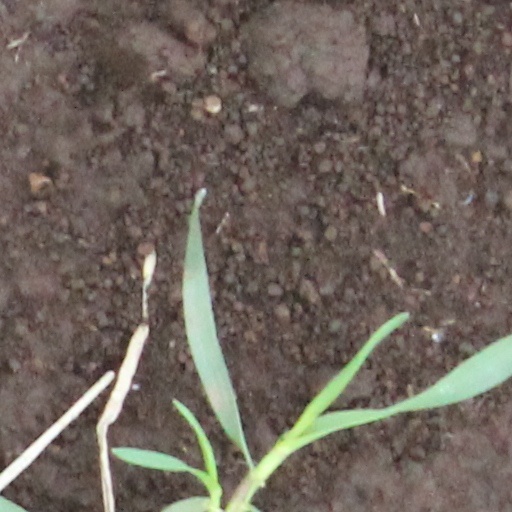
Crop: wheat